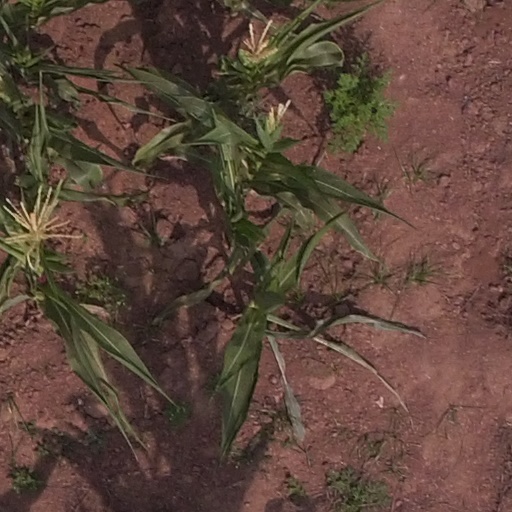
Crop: maize; corn